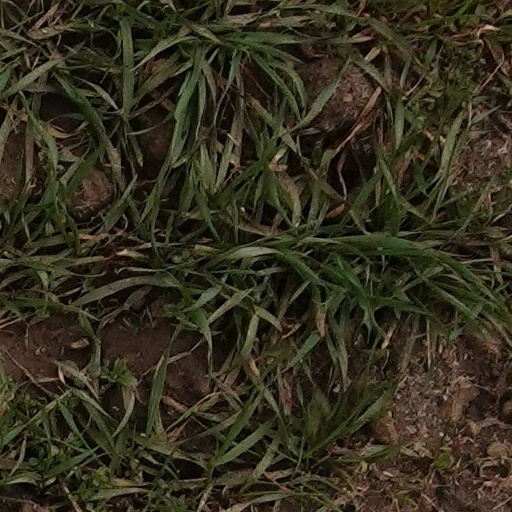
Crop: wheat